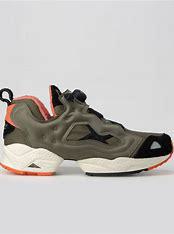
Brand: Reebok
Model: Instapump Fury 95